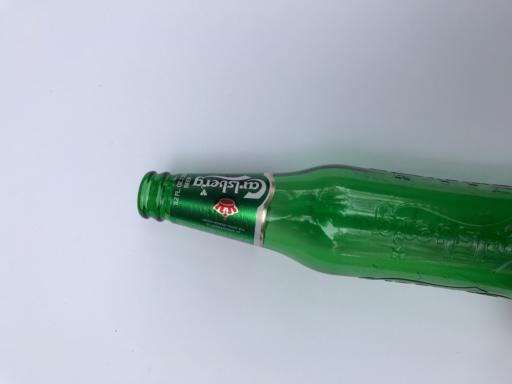
Label: glass